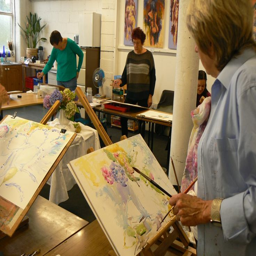
art class in my studio every tuesday .